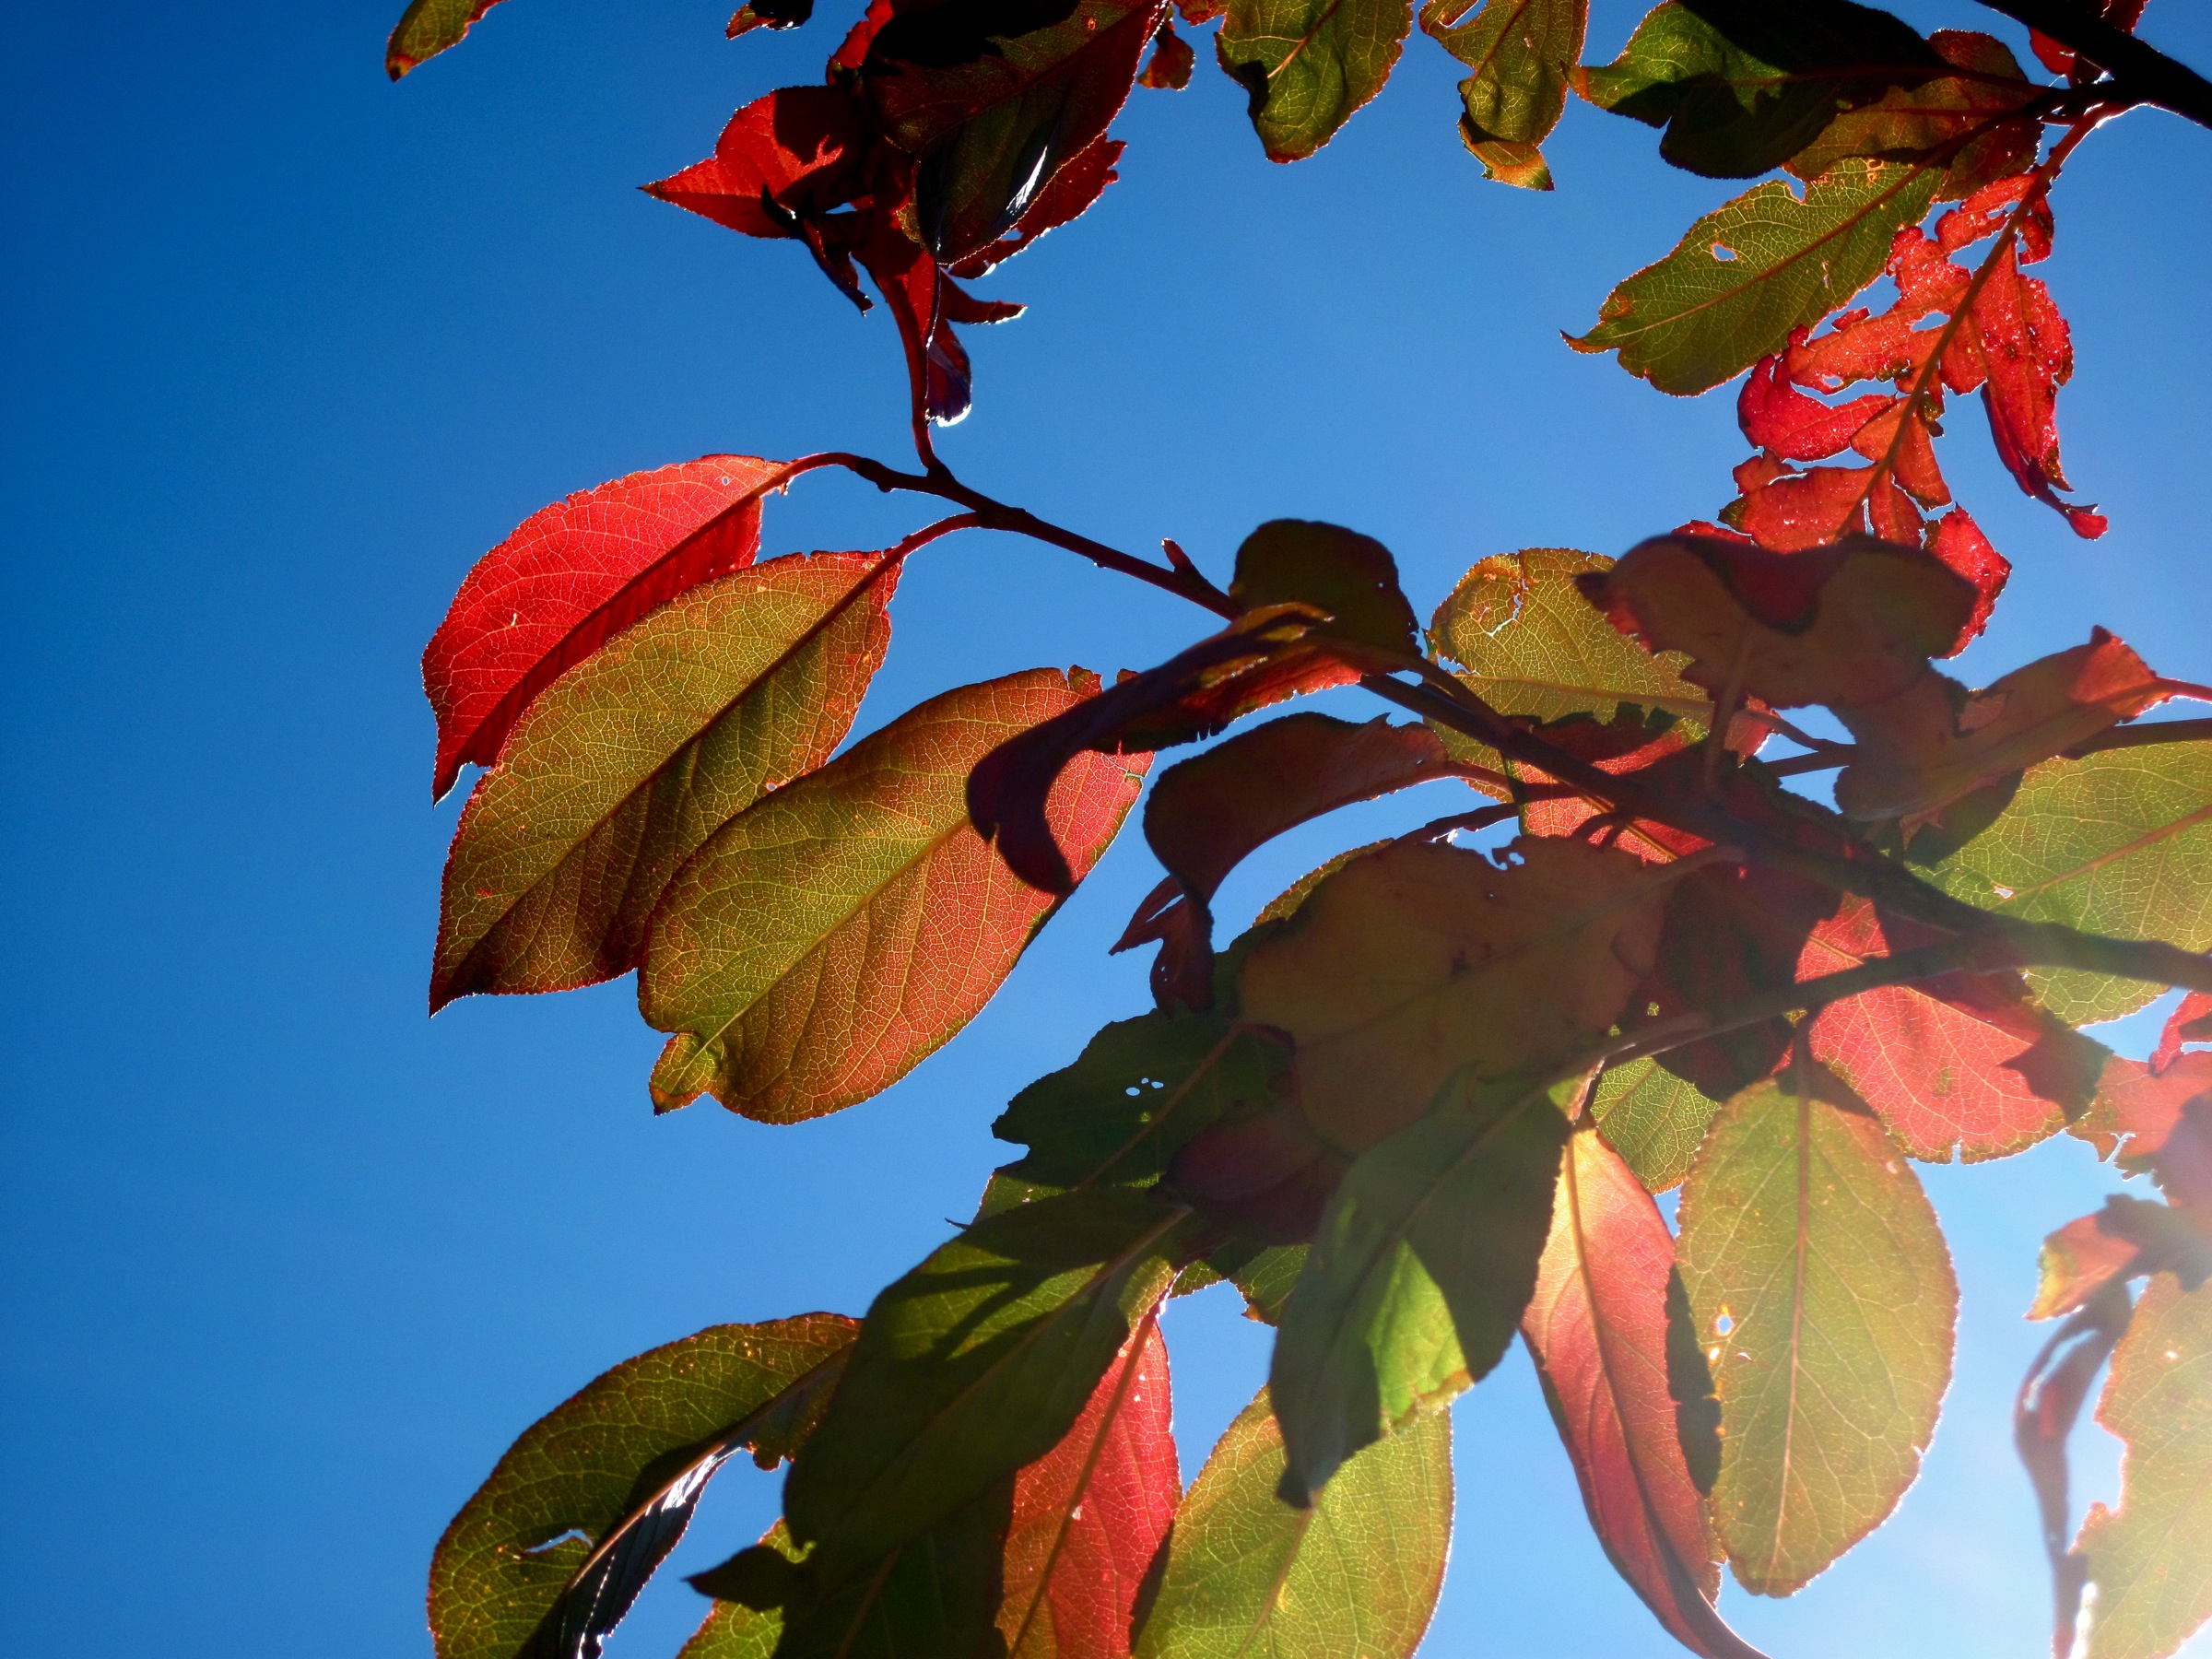
tree, nature, branch, plant, sunlight, leaf, flower, red, color, autumn, botany, flora, season, flowering plant, woody plant, land plant